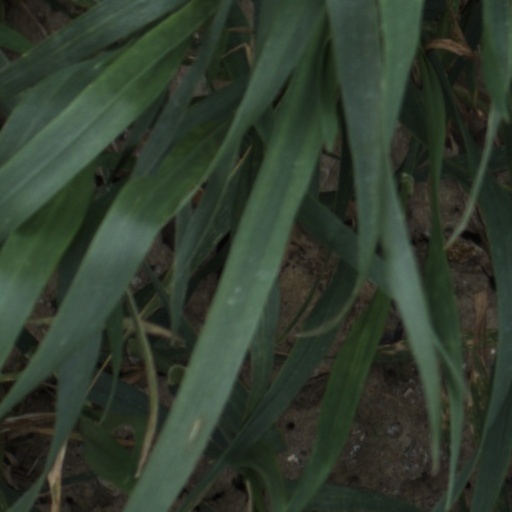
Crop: wheat